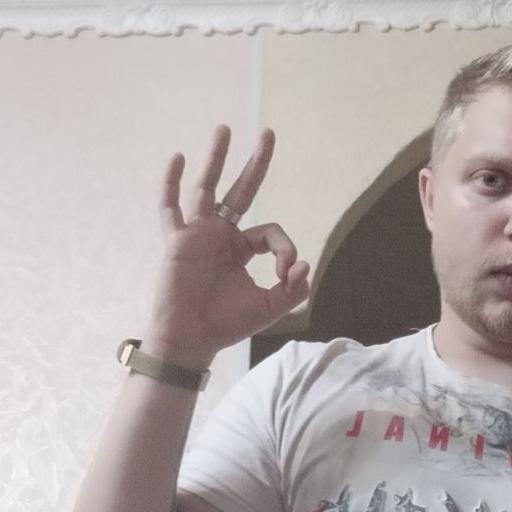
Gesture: ok